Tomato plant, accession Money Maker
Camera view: vertical (180 deg); turntable rotation: 0 degrees
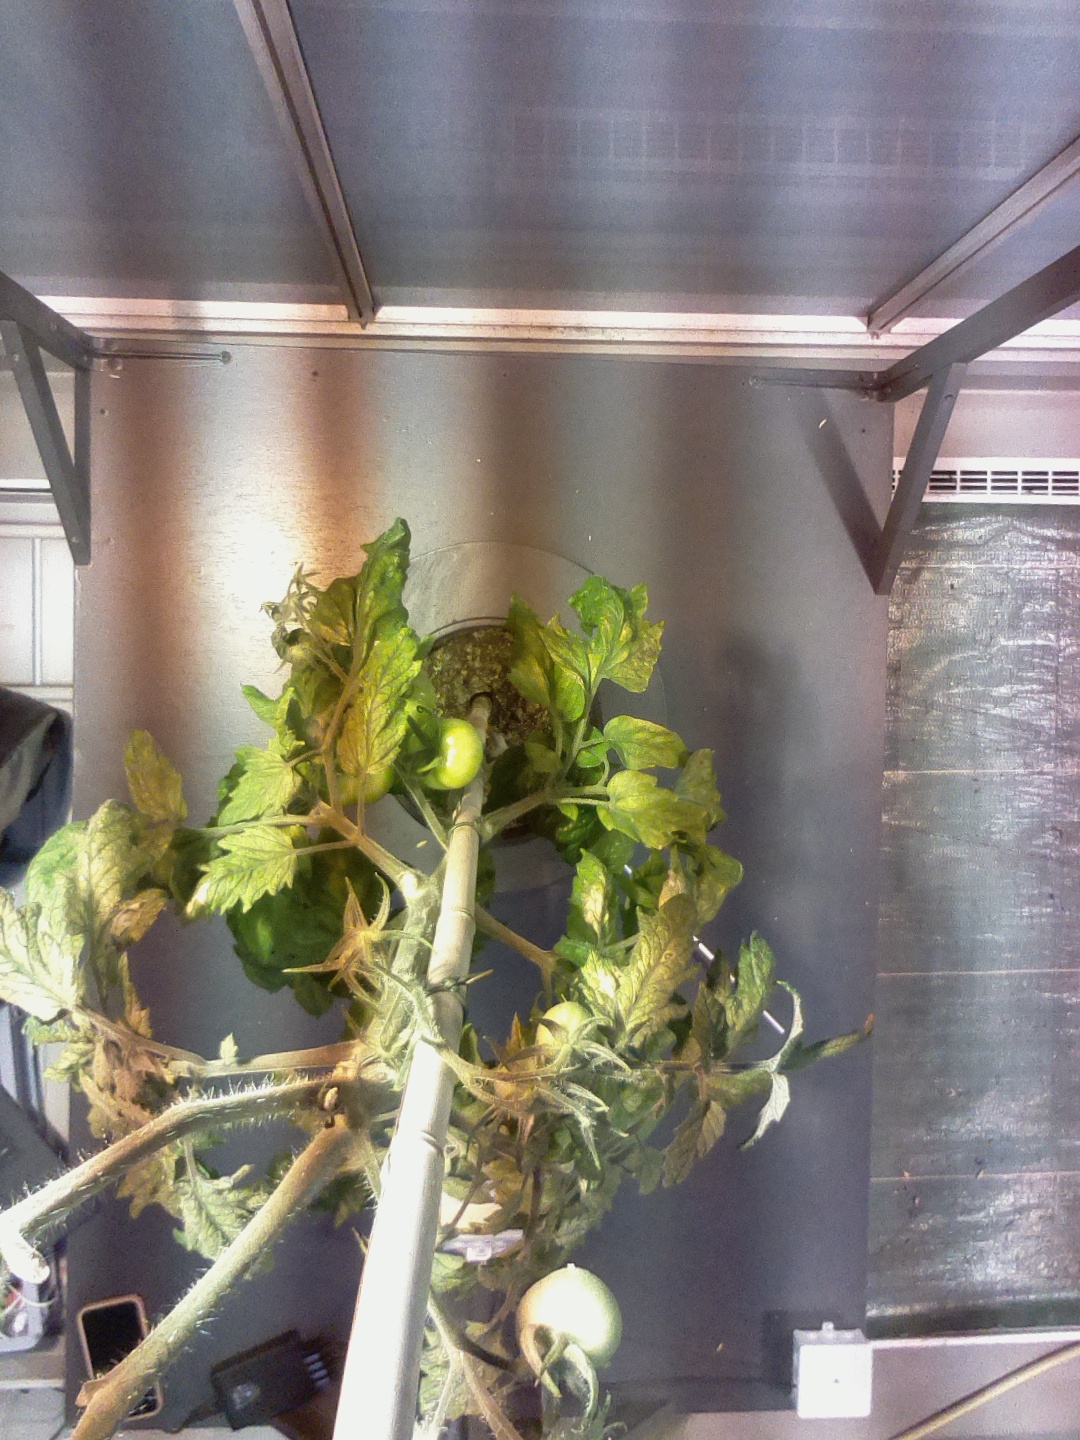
BBCH growth stage 77: 70%-80% of final fruit size